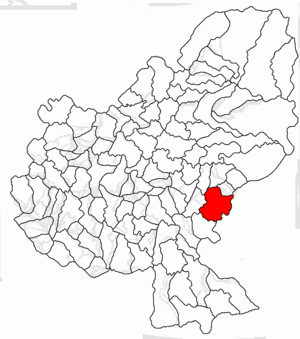
Ghindari ou Makflava en hongrois est une commune roumaine du județ de Mureș, dans la région historique de Transylvanie et dans la région de développement du Centre.